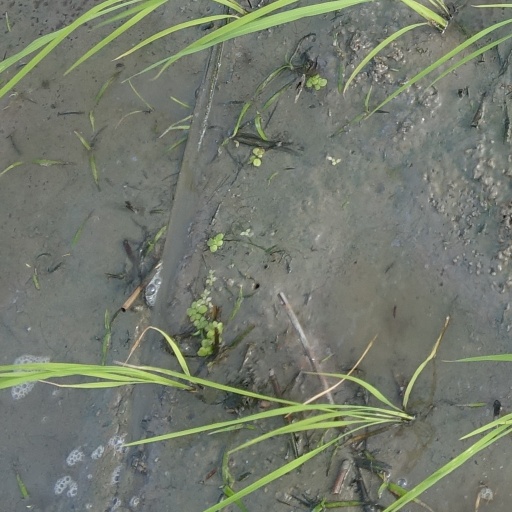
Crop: rice